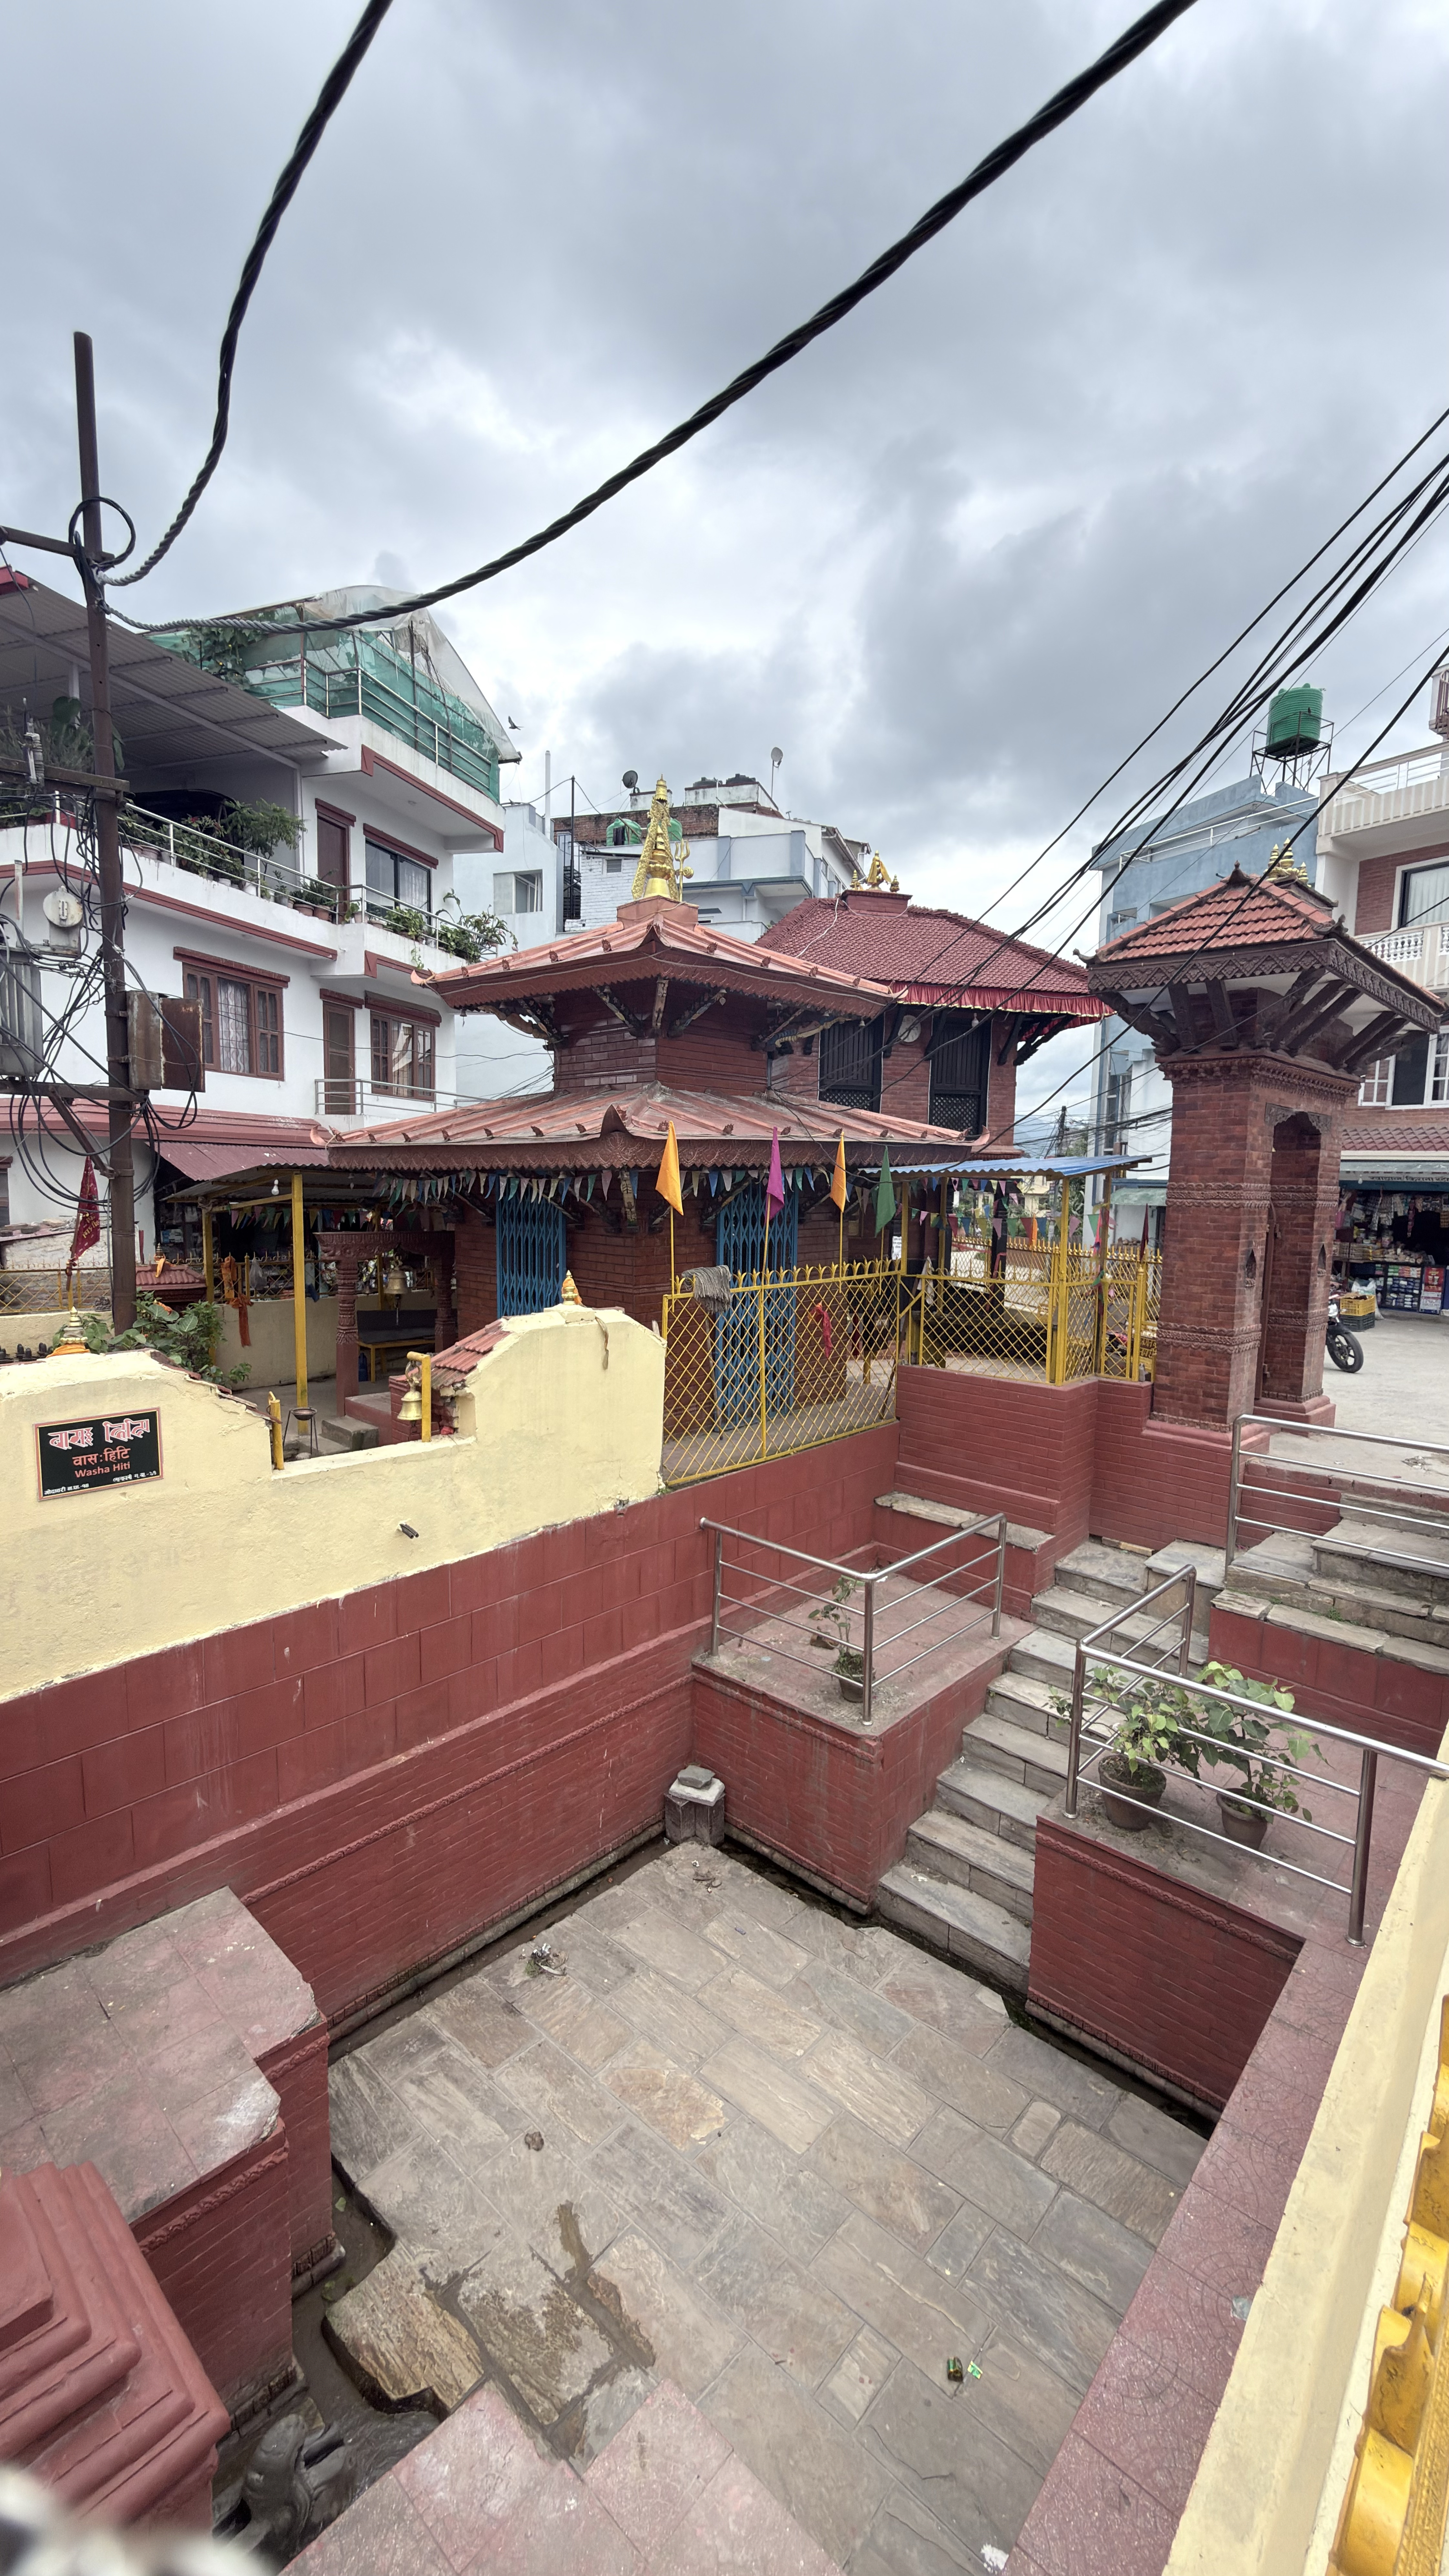
Heritage site: Prakashashwor_Mahadev_Temple